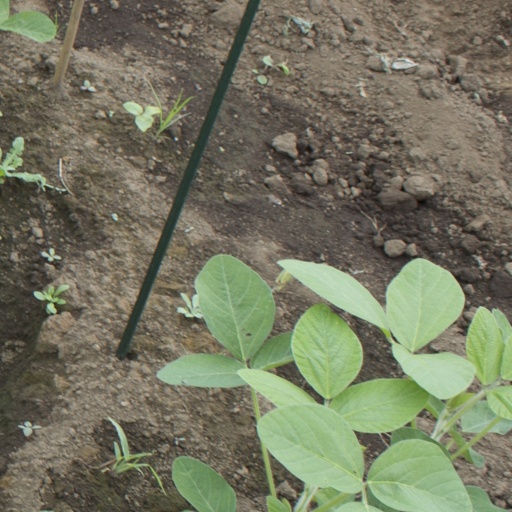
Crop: soybean